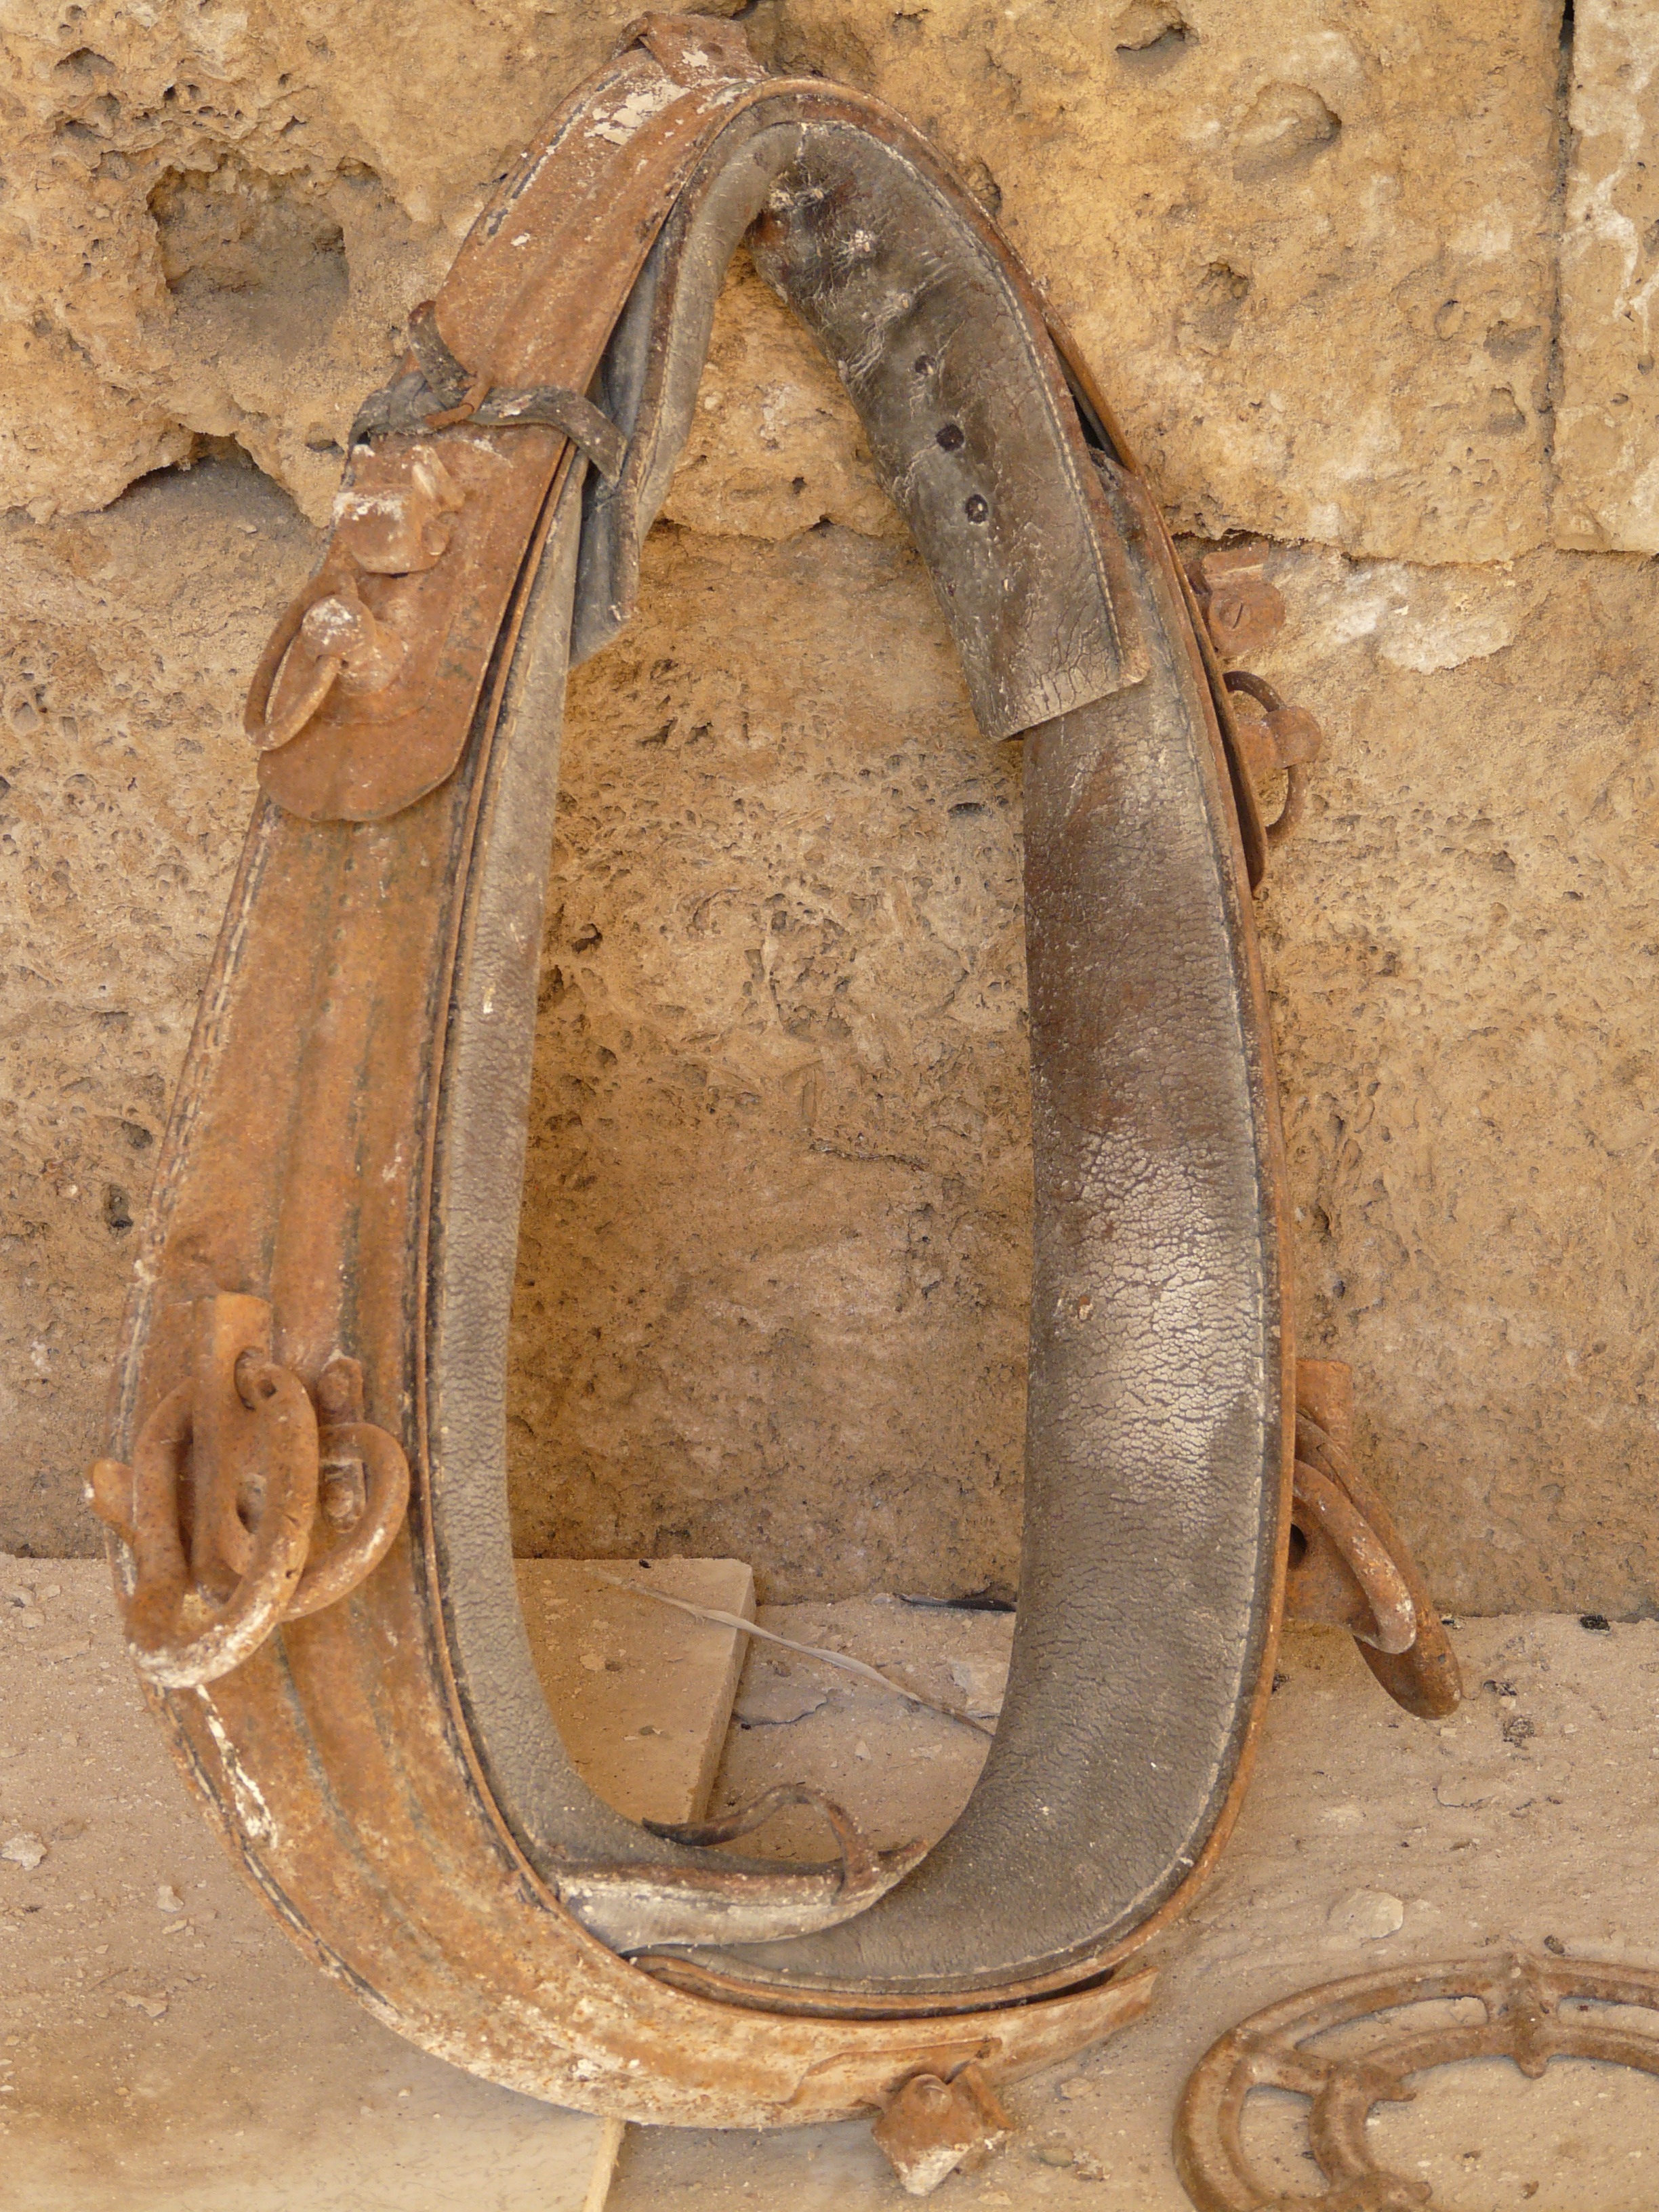
wood, leather, old, animal, horn, rein, link, material, bridle, footwear, carving, halter, scruffy, man made object, horse tack, horse halter